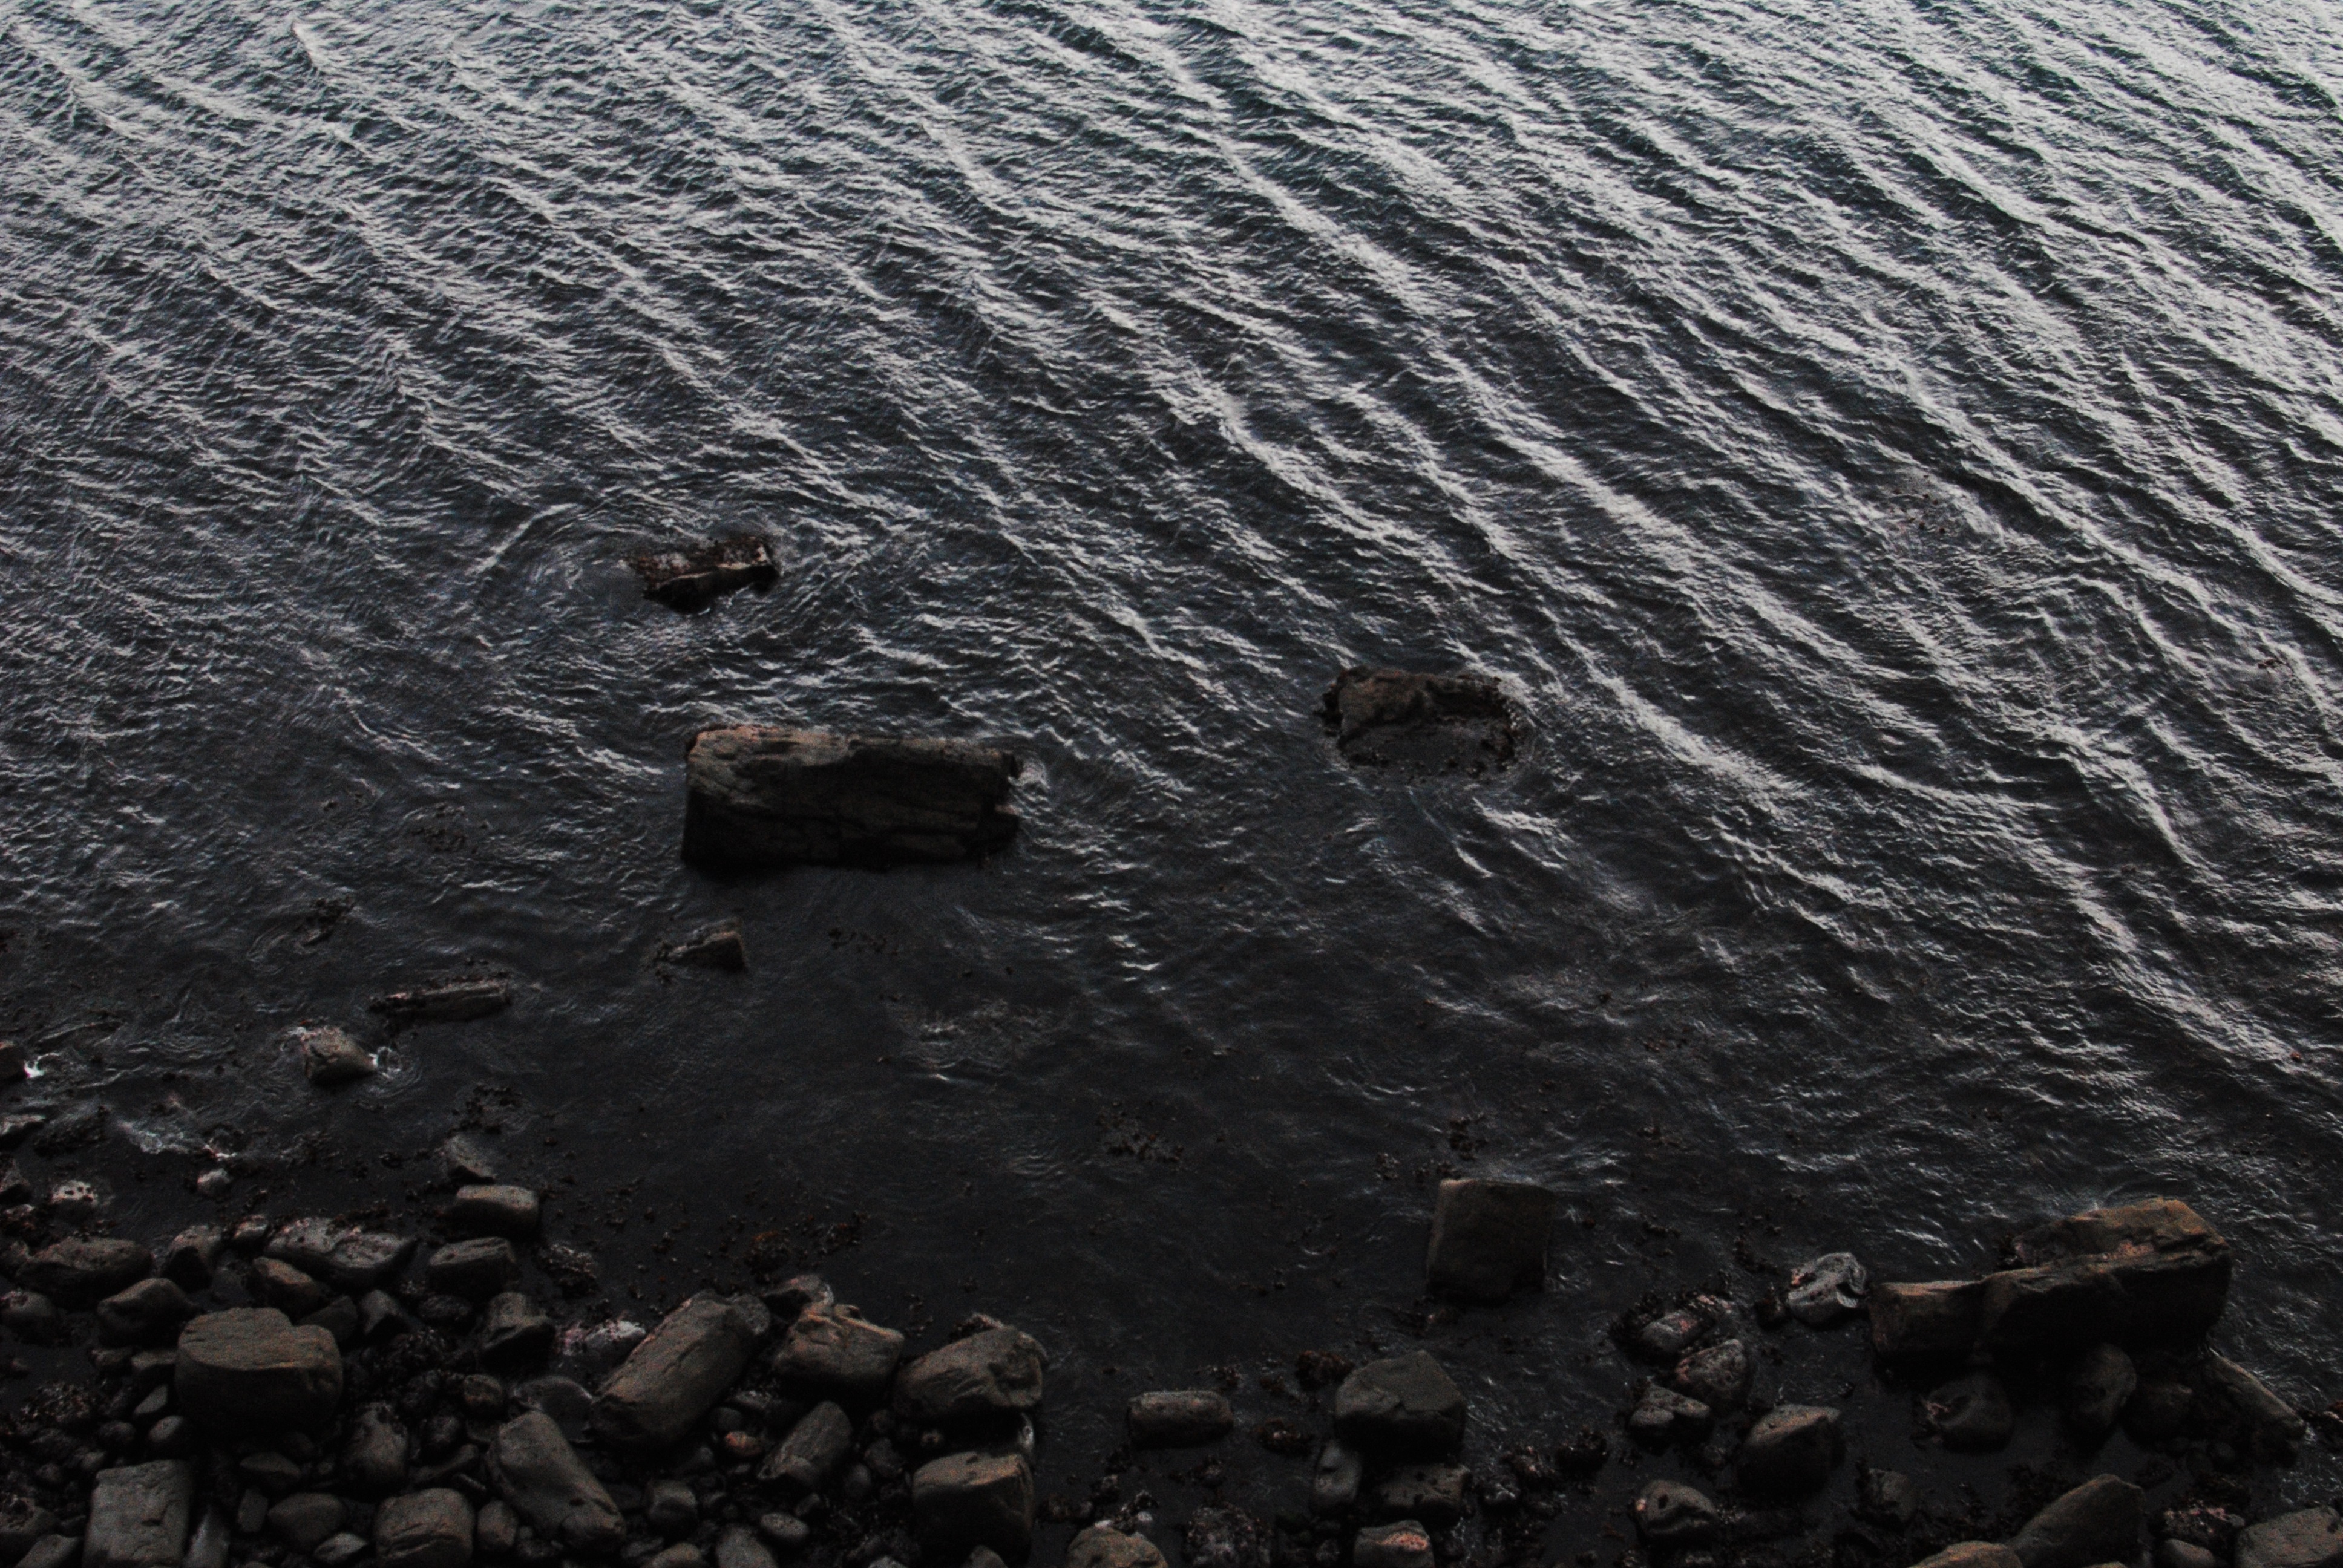
sea, sand, rock, wood, terrain, material